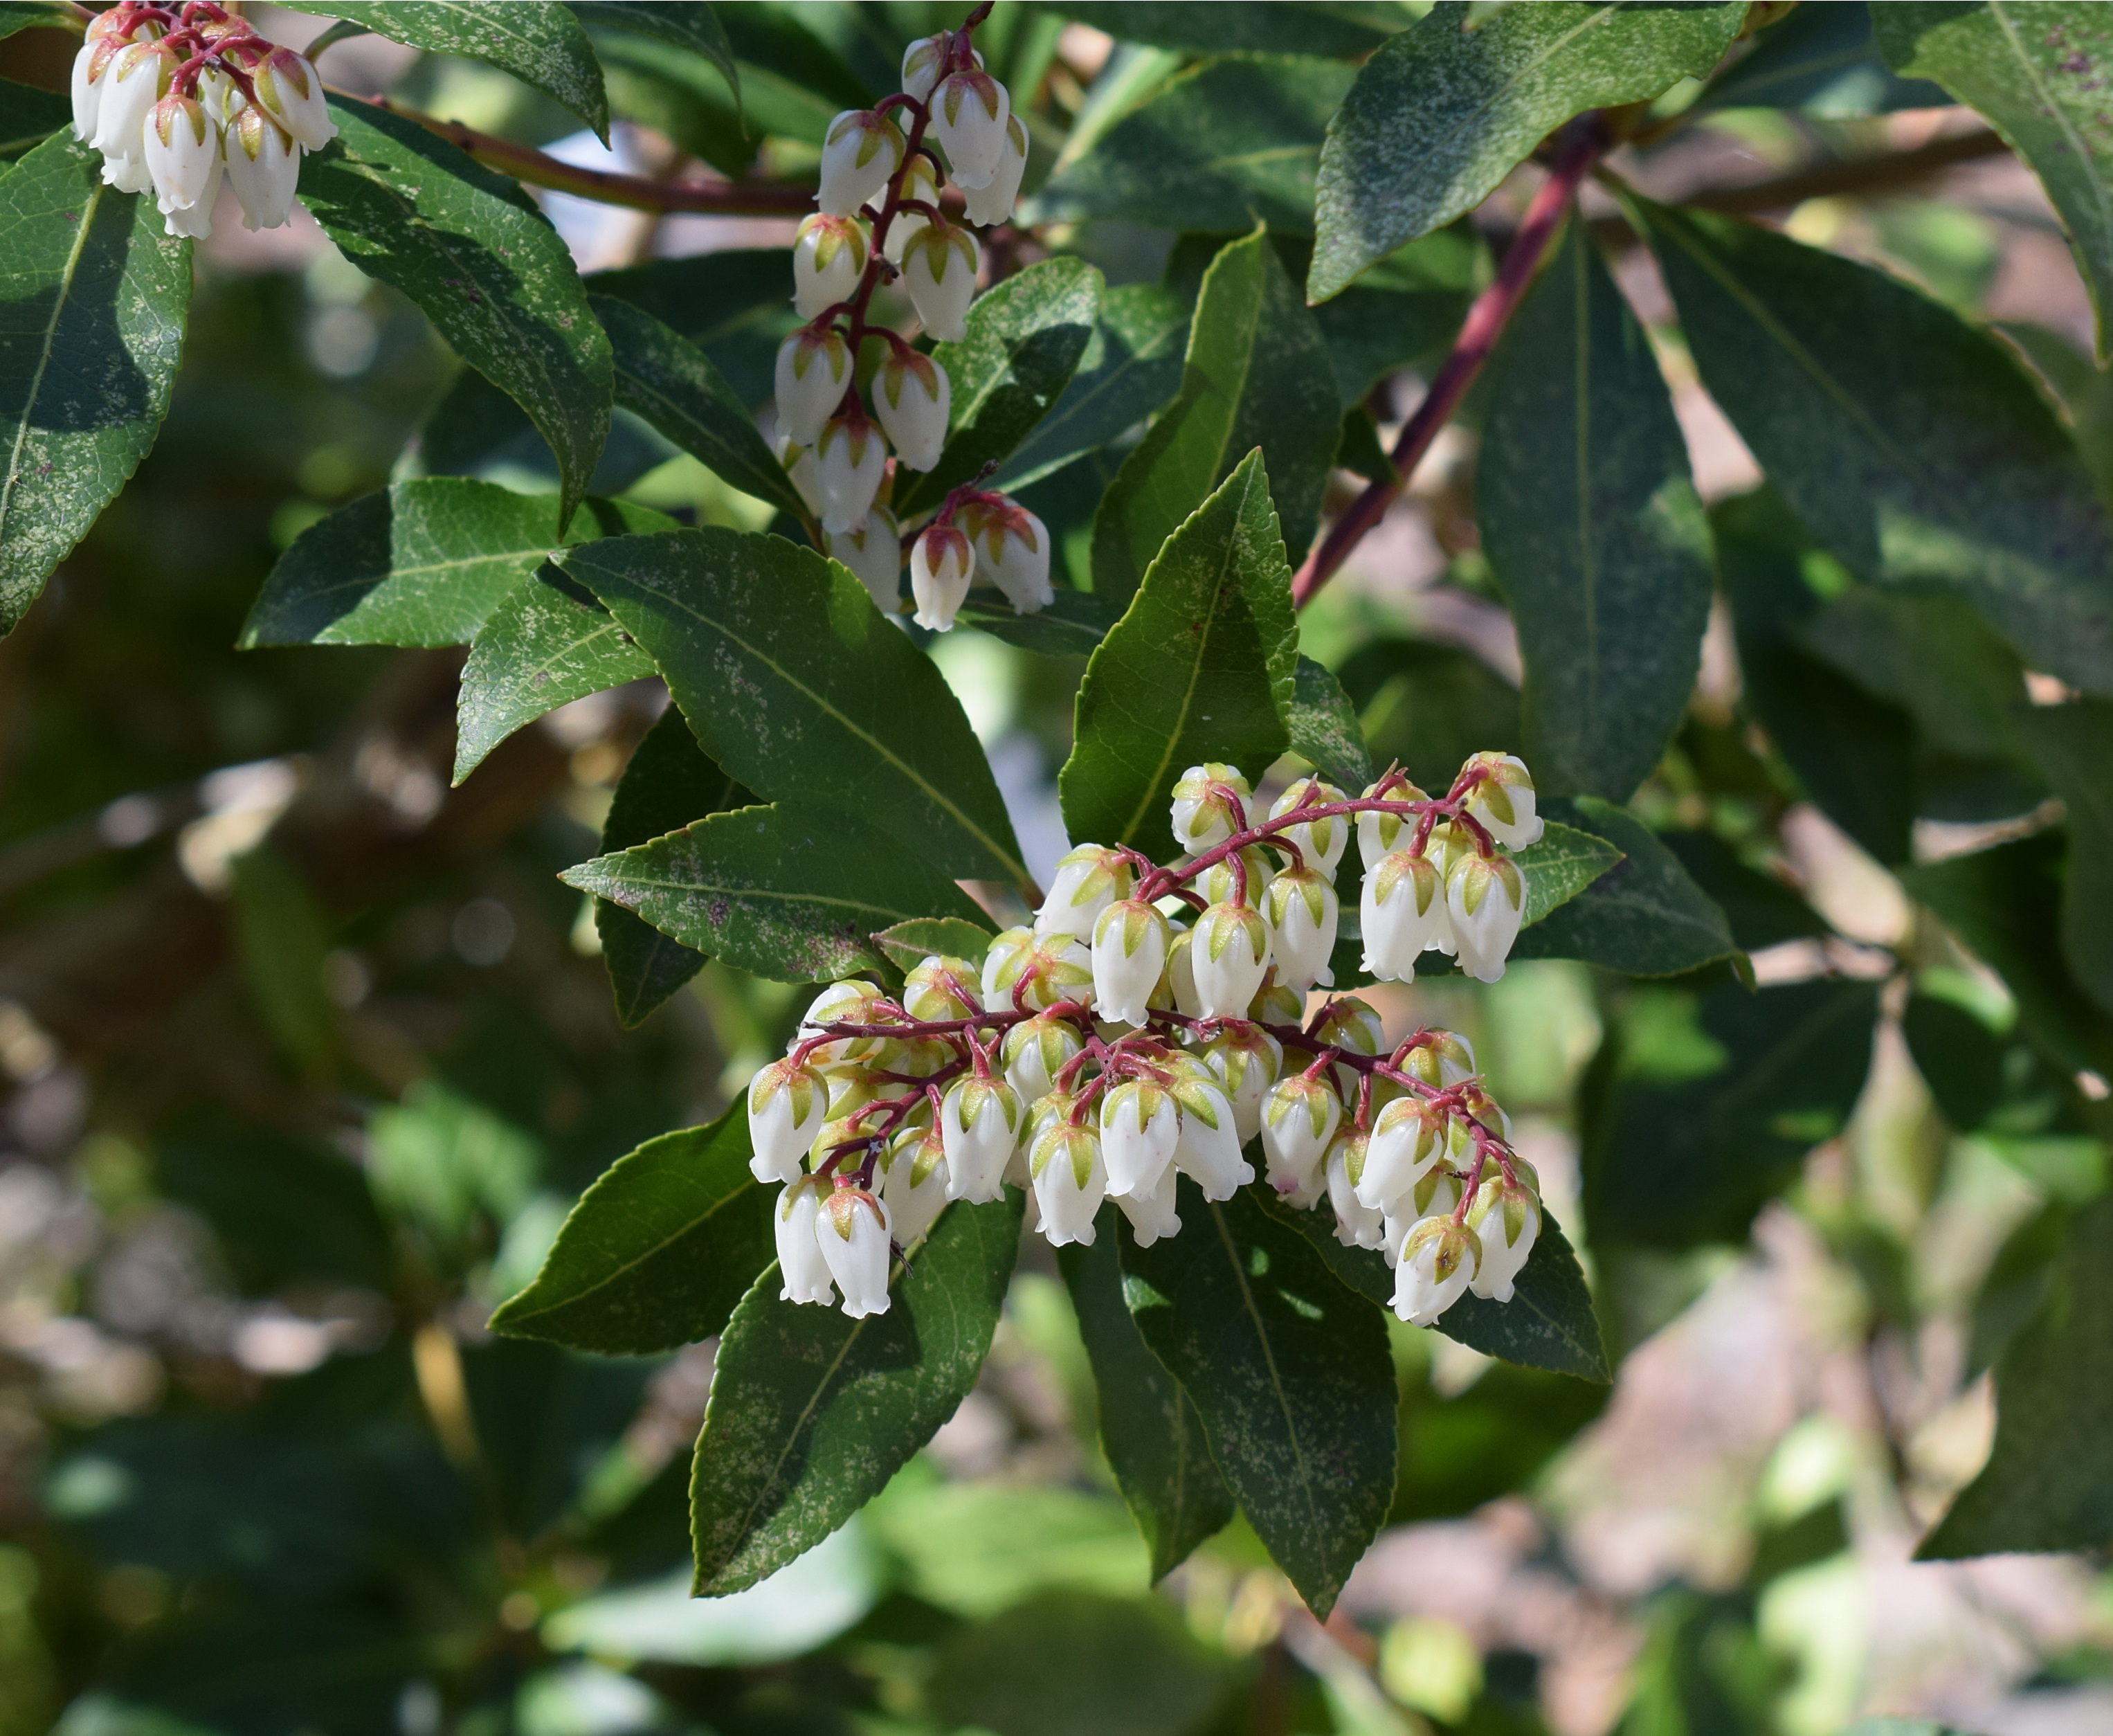
tree, nature, branch, blossom, plant, flower, bloom, food, produce, evergreen, botany, garden, flora, shrub, andromeda, flowering plant, chokecherry, woody plant, land plant, andromeda flowers